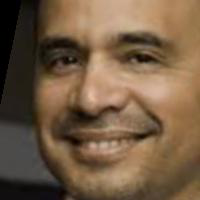
Age group: age 31-40